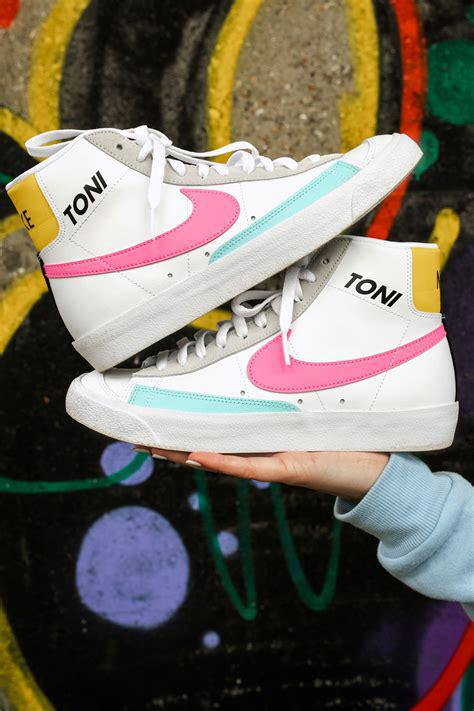
Brand: Nike
Model: Blazer